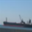
Label: ship